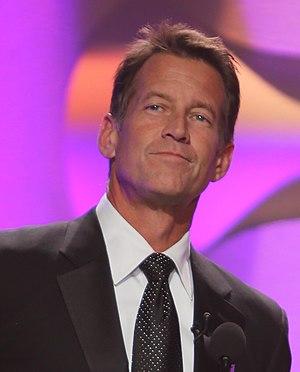
2014 AHA Hero Dog Awards Celebrity Hosts James Denton
Soupçon de magie est une série télévisée américaine basée sur les téléfilms The Good Witch, et diffusée depuis le 28 février 2015 sur Hallmark Channel et sur W Network au Canada.
Desperate Housewives ou Beautés désespérées est un feuilleton télévisé américain en 180 épisodes de 42 minutes créé par Marc Cherry et diffusé entre le 3 octobre 2004 et le 13 mai 2012 sur le réseau ABC et en simultané au Canada sur le réseau CTV.
James Denton est un acteur américain, né le 20 janvier 1963 à Nashville.